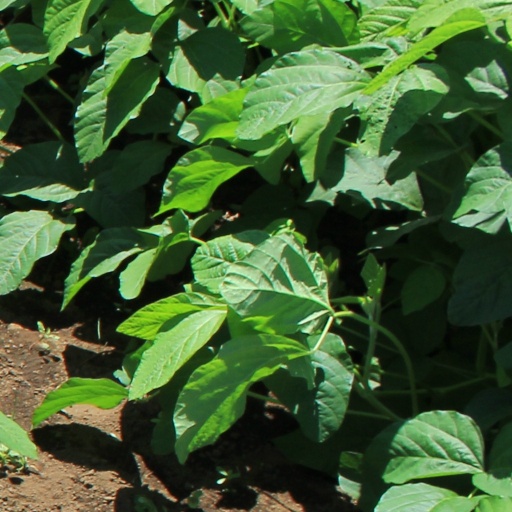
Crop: soybean